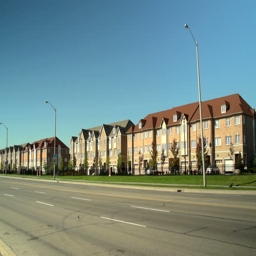
row or town houses and blurred traffic on a busy city street , time - lapse